Massachusetts House of Representatives' 3rd Essex district

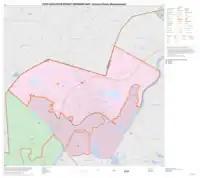
Map of Massachusetts House of Representatives' 3rd Essex district, based on the 2010 United States census.

Massachusetts House of Representatives' 3rd Essex district in the United States is one of 160 legislative districts included in the lower house of the Massachusetts General Court. It covers part of the city of Haverhill in Essex County. Democrat Andy Vargas of Haverhill has represented the district since 2017.